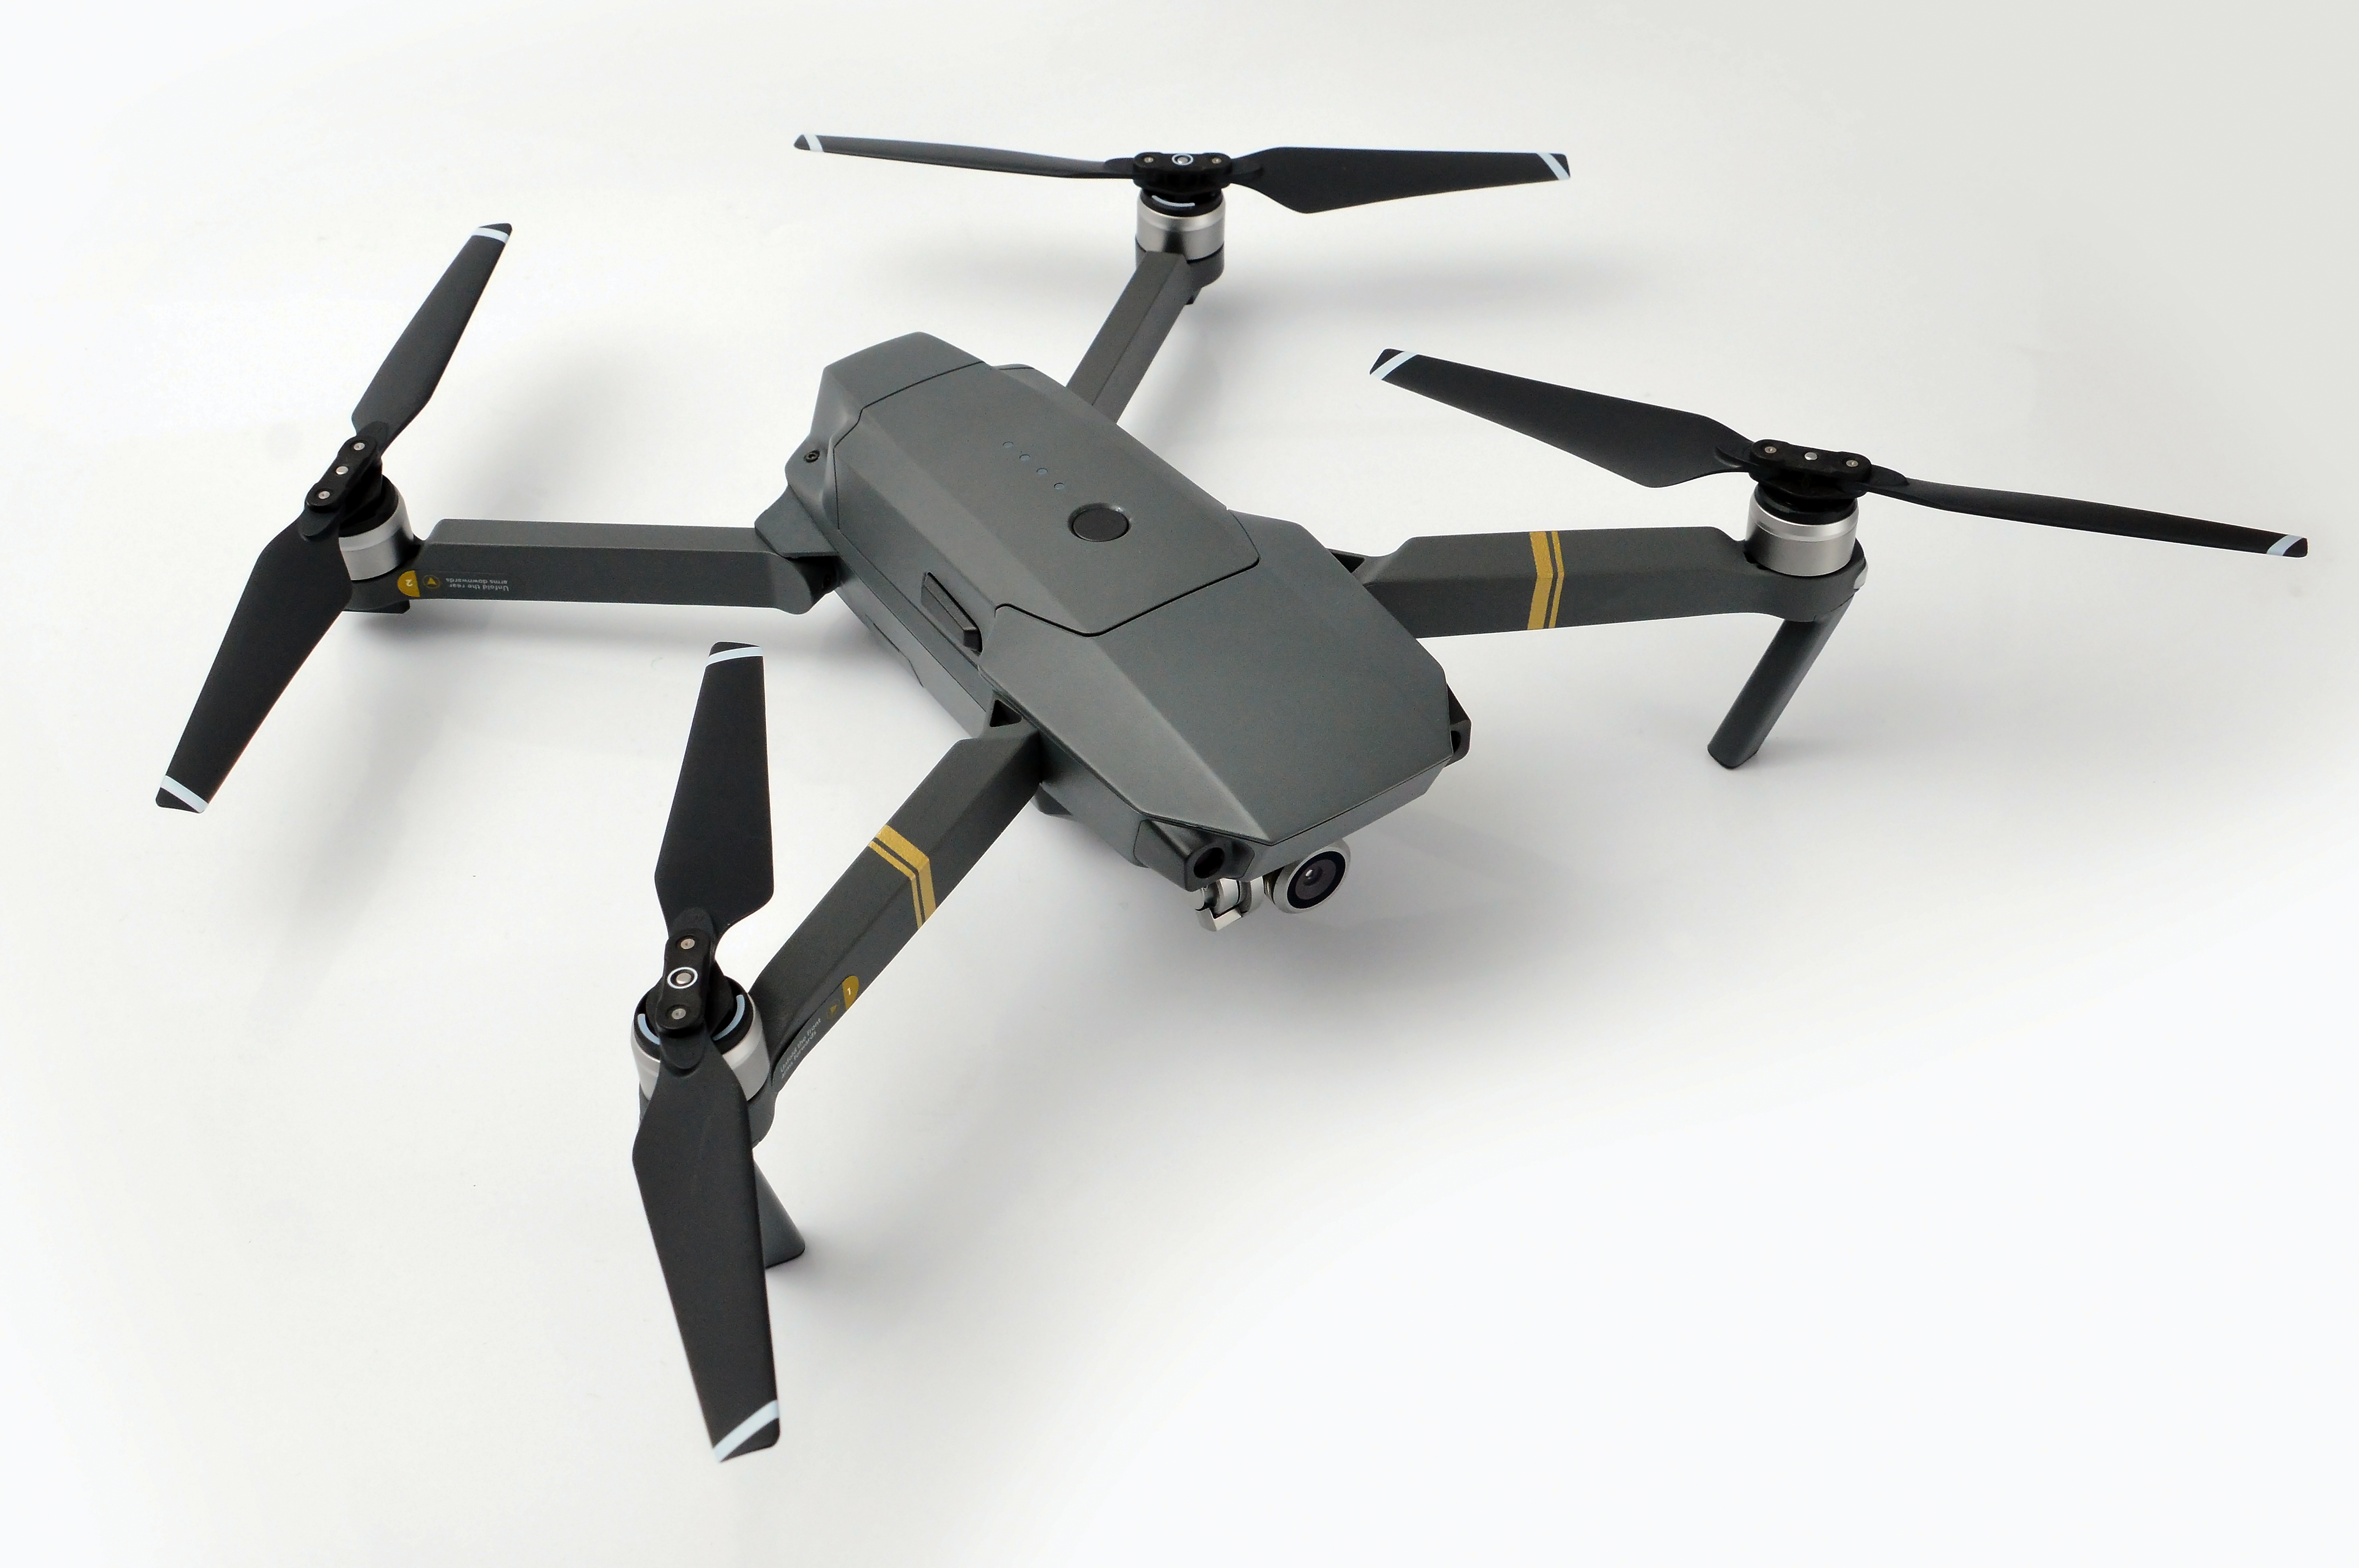
drone, camera, isolated, background, helicopter, technology, remote, surveillance, aerial, white, sky, control, fly, propeller, digital, drones, aircraft, copter, photo, robot, modern, military, flight, aviation, force, army, transport, vehicle, airplane, plane, airshow, war, video, blue, helicopter rotor, rotorcraft, tiltrotor, bell boeing quad tiltrotor, radio controlled helicopter